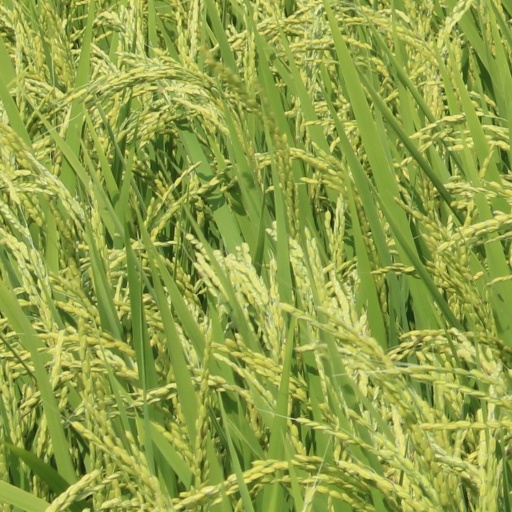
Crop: rice